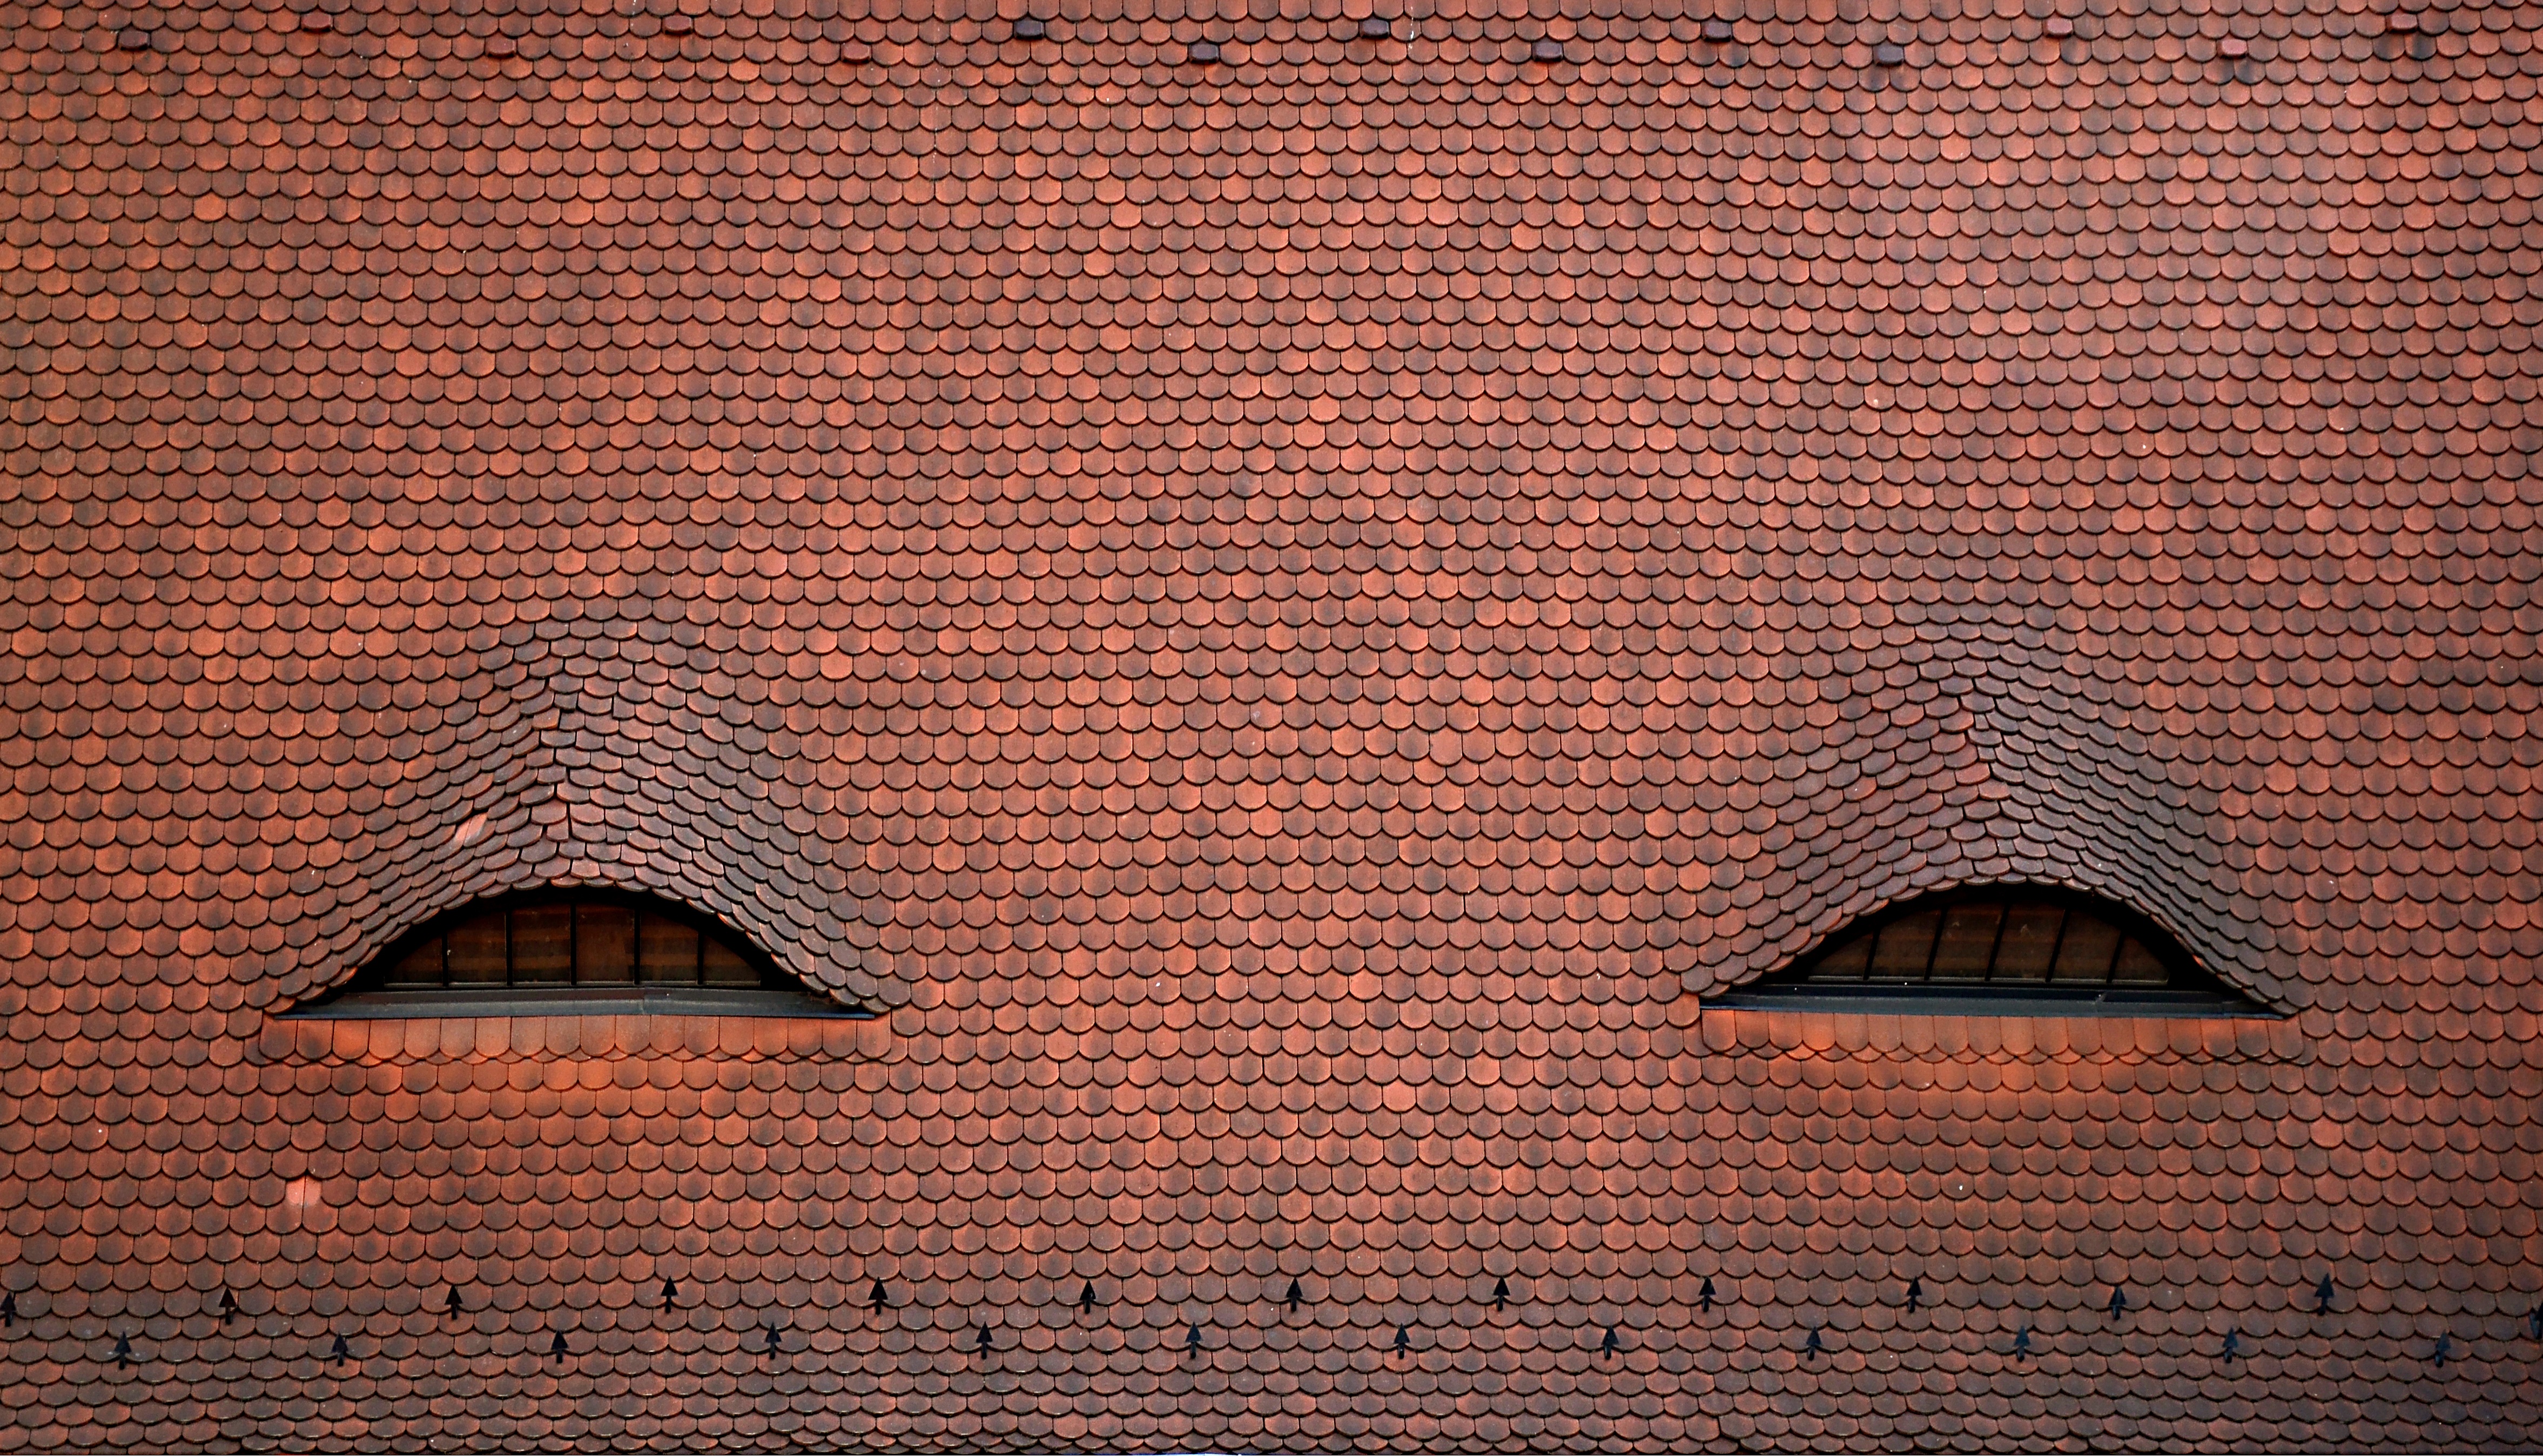
architecture, wood, texture, window, roof, rooftop, wall, red, facade, brick, material, temple, eye, symmetry, minimal, brickwork, top, flooring